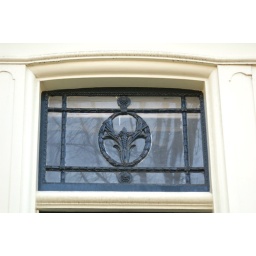
Beautiful iron work in window above door entrance of an Amsterdam canal house.